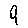
Label: 9